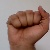
The image shows a hand gesture representing the letter 'A' in Indian Sign Language.